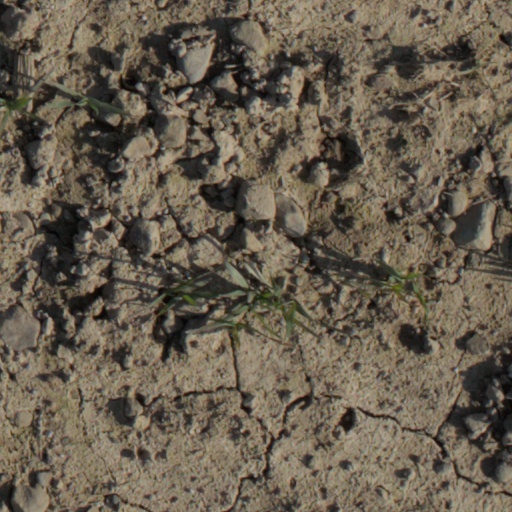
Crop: wheat